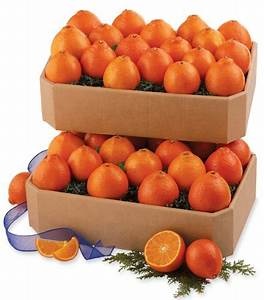
Label: mandarine